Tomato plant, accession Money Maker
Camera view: bottom (45 deg); turntable rotation: 270 degrees
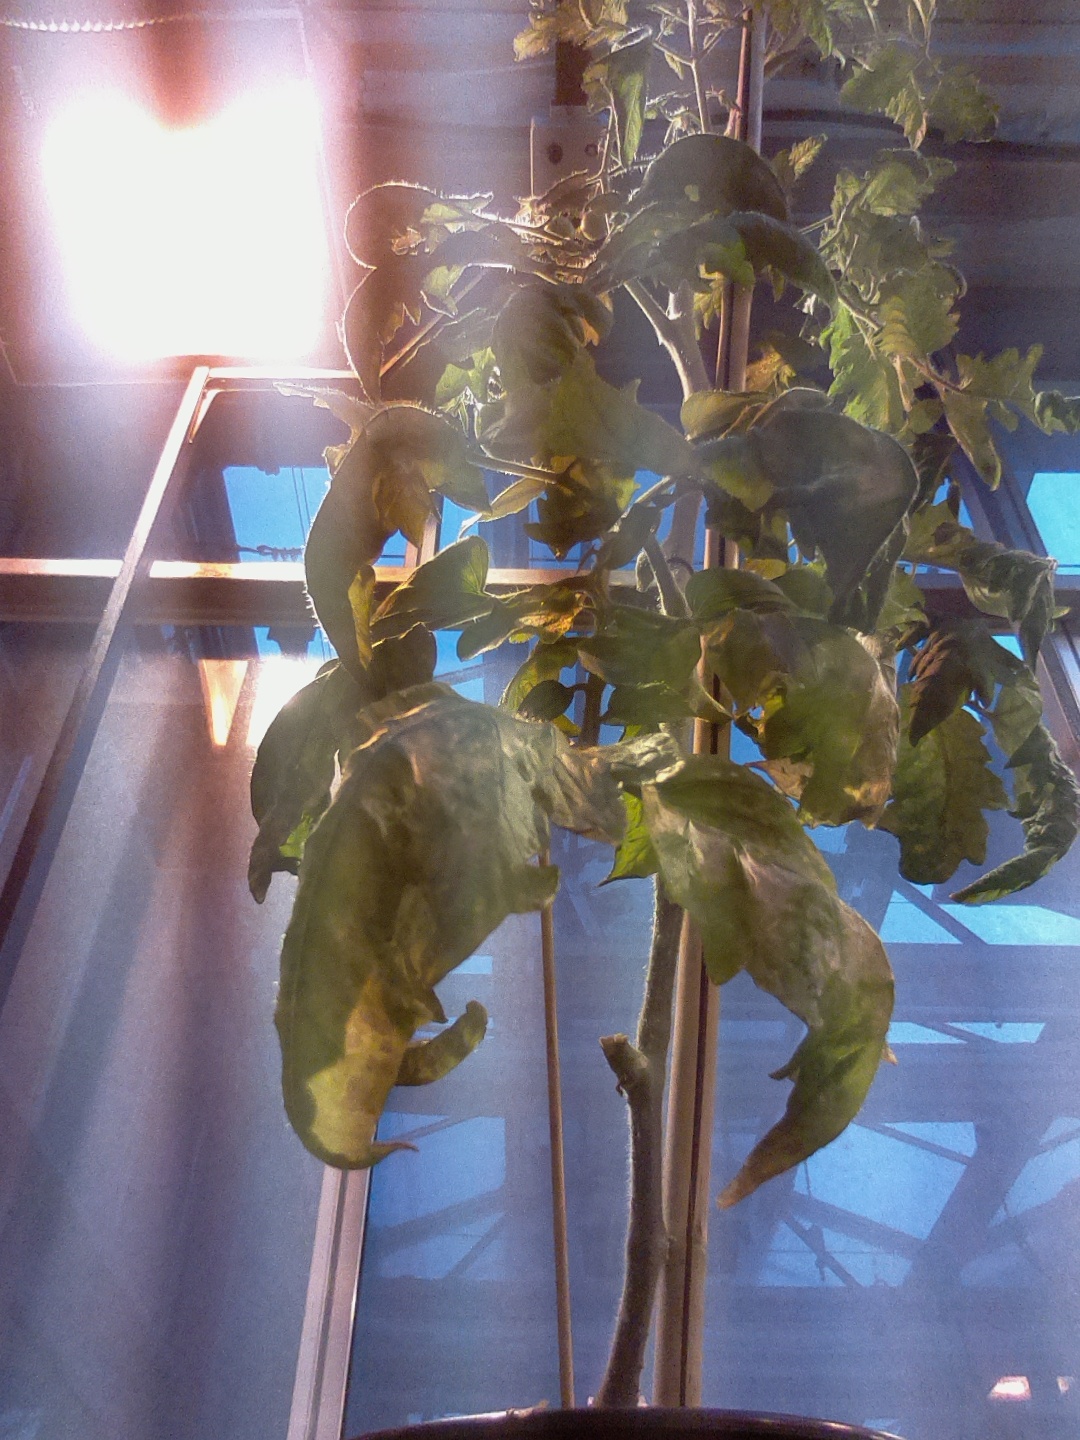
BBCH growth stage 77: 70%-80% of final fruit size